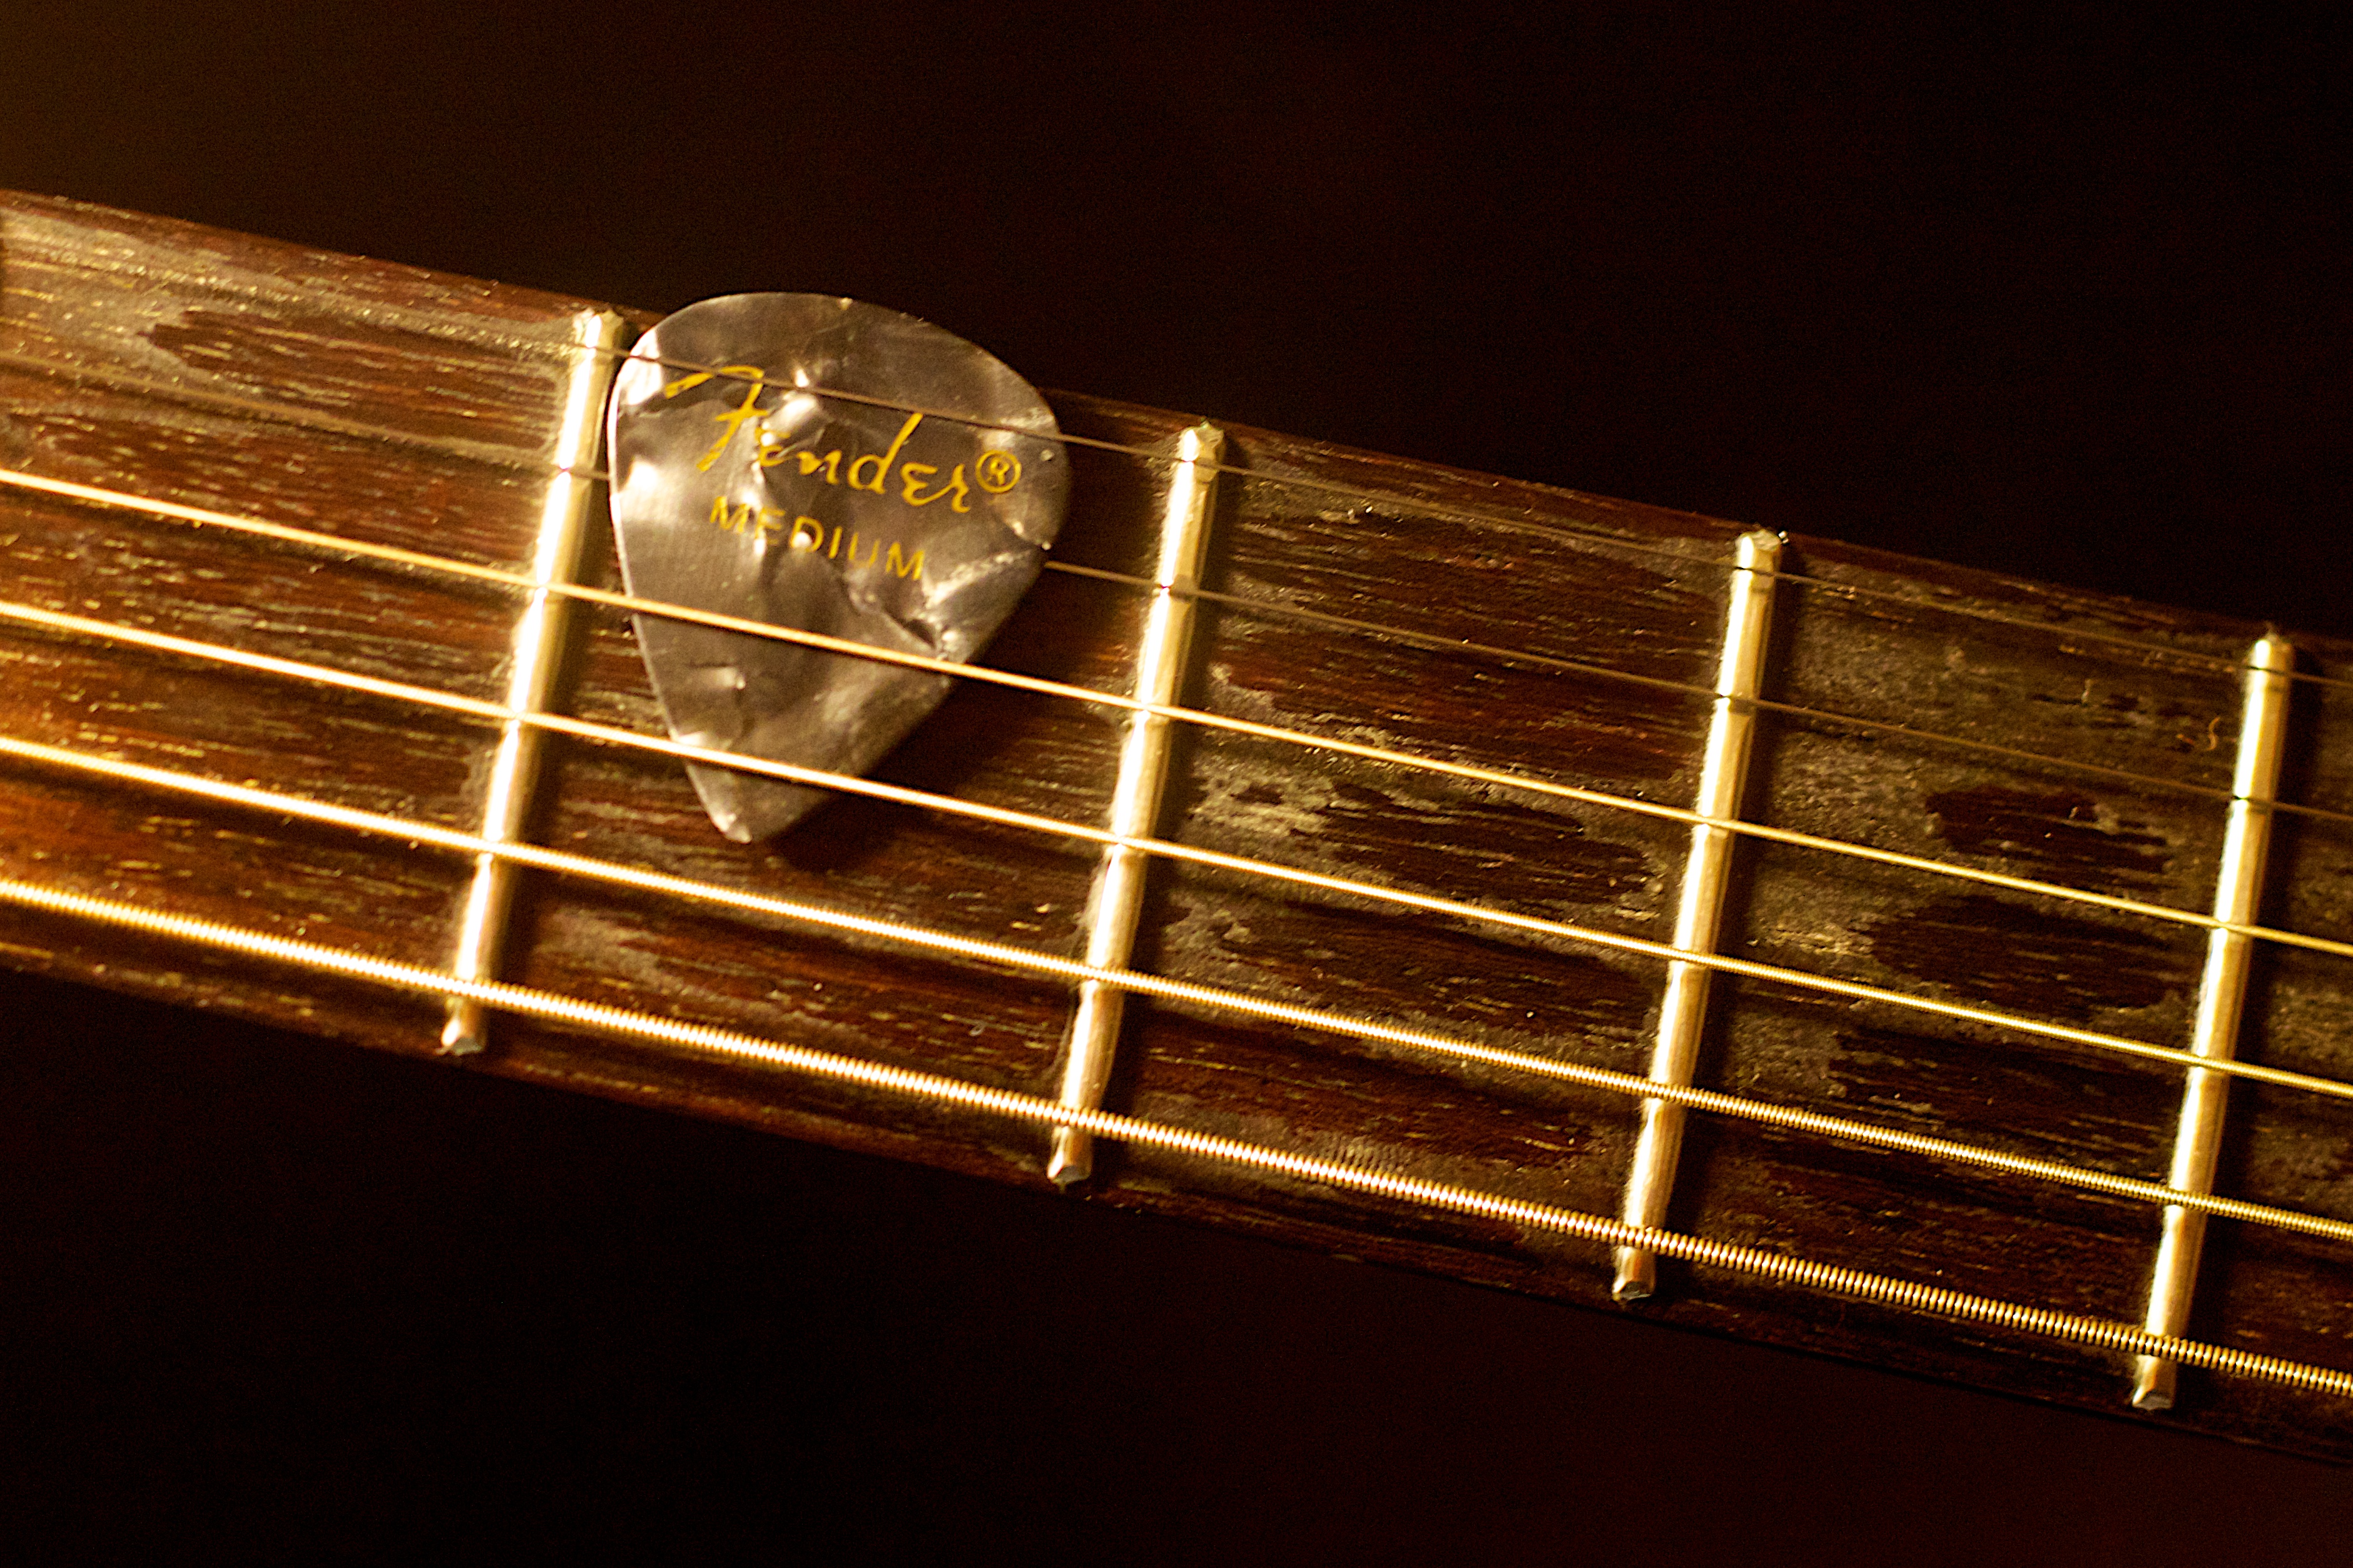
guitar, acoustic guitar, musical instrument, ukulele, bass guitar, 2012366, 5cardflickr, string instrument, plucked string instruments